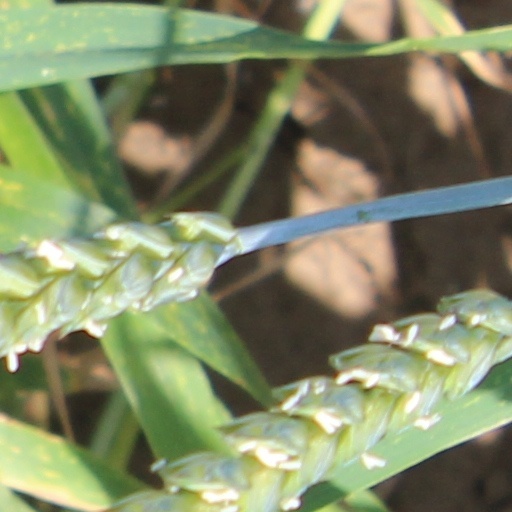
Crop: wheat